Indigenous rainforest blockades in Sarawak

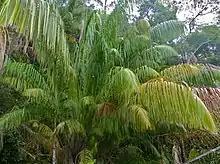
Wild Hill Sago Palm in Sarawak

The Kelabit are an Indigenous group from the interior of Borneo inhabiting the Kelabit Highlands. The Kelabits in Long Napir, Long Seridan and Long Lelang have all been adversely affected by logging operations since the early 1970s. Kelabit territory includes Pulong Tau National Park. Currently, their territory is at risk as logging moves inland and roads are constructed toward their settlements. The Bario Highland Kelabit territories have not yet been affected by logging, as they have been protected by the historical significance of the area. Allied forces during WWII and they live in remote highlands with areaological evidence showing inhabitation for at least 2000 years. Similar to the Penan people, the Kelabit can also be divided into two communities: the urban Kelabit and the rural Kelabit.